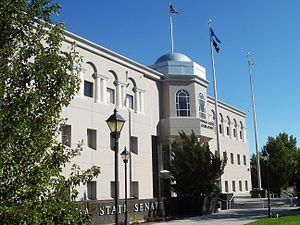
La législature du Nevada est la branche législative du gouvernement de l'État américain du Nevada. Institution bicamérale, la législature est composée d'une chambre basse, l'Assemblée, et d'une chambre haute, le Sénat.
L'Assemblée du Nevada est la chambre basse de la Législature du Nevada, l'organe législatif de l'État américain du Nevada.
La Sénat du Nevada est la chambre haute de la Législature du Nevada, l'organe législatif de l'État américain du Nevada.